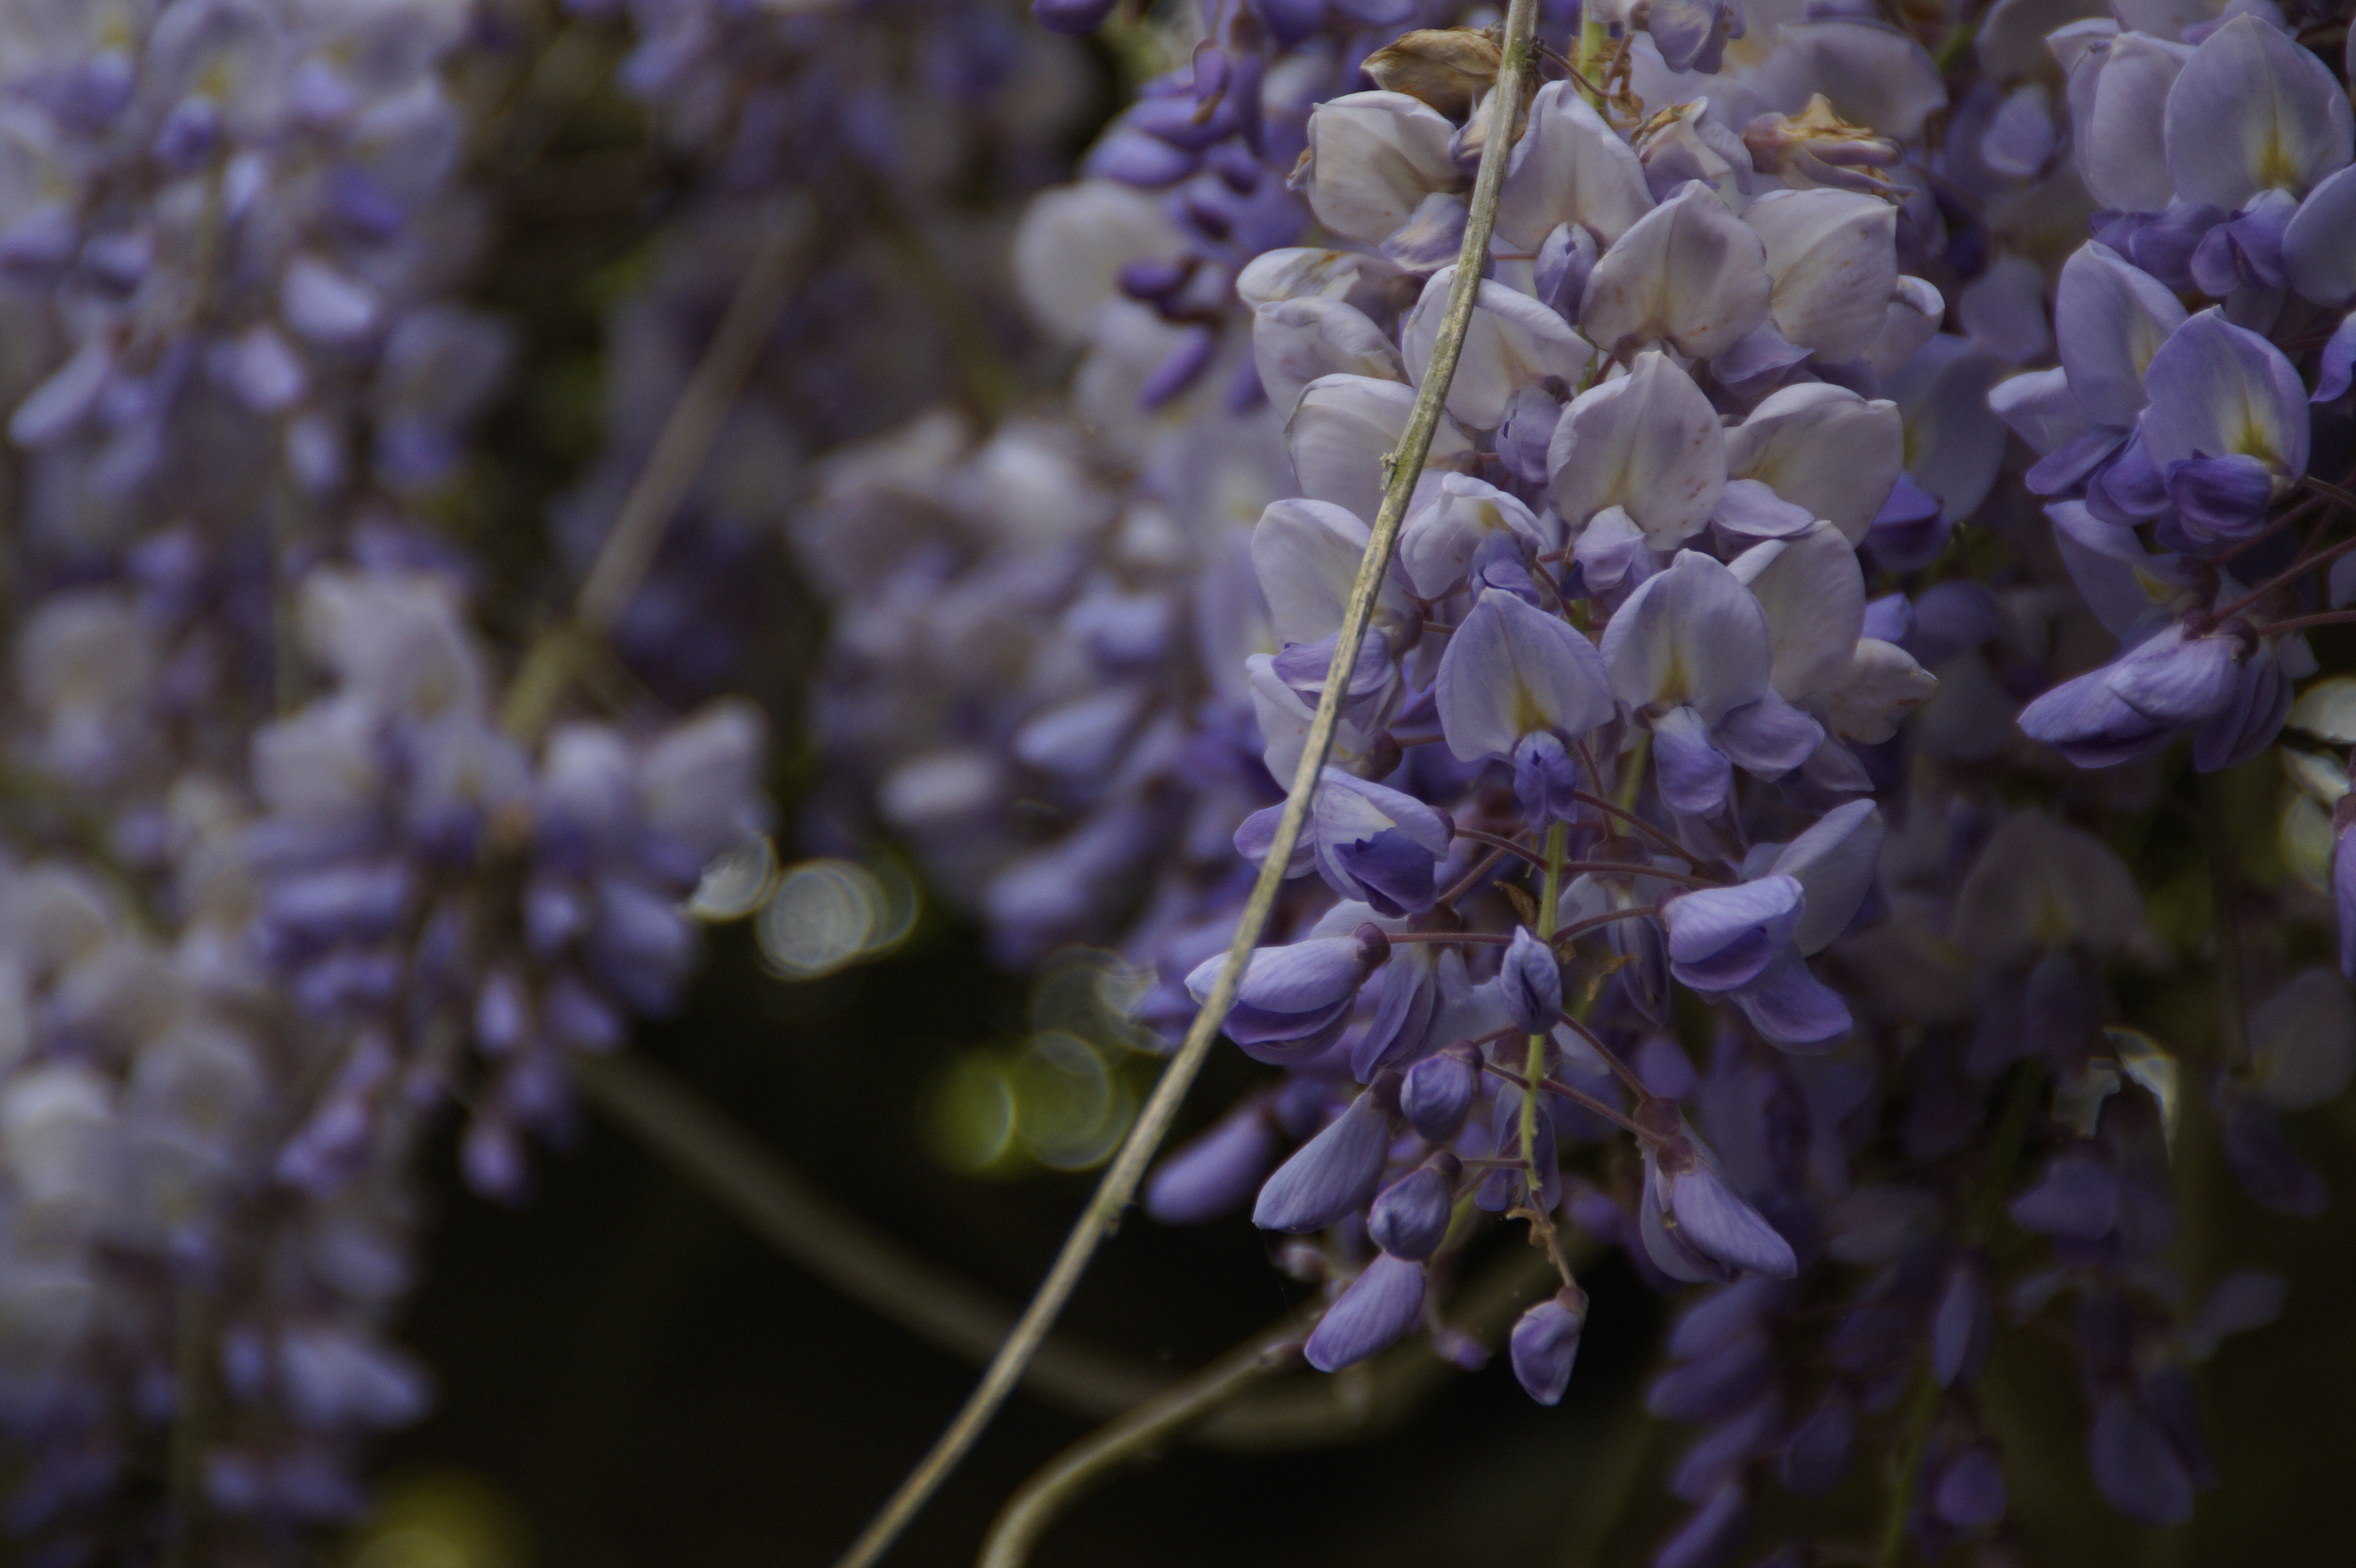
nature, branch, blossom, plant, grape, flower, petal, spring, herb, botany, flora, lavender, wildflower, flowers, lilac, wisteria, macro photography, bl tenmeer, flowering plant, blue rain, land plant, english lavender